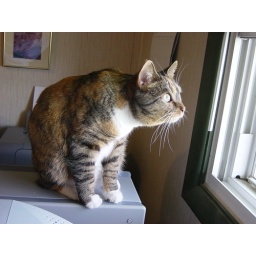
Sitting on top of the computer looking out the open window at the birds, squirels, people, cars, etc. Taken by Edgar.